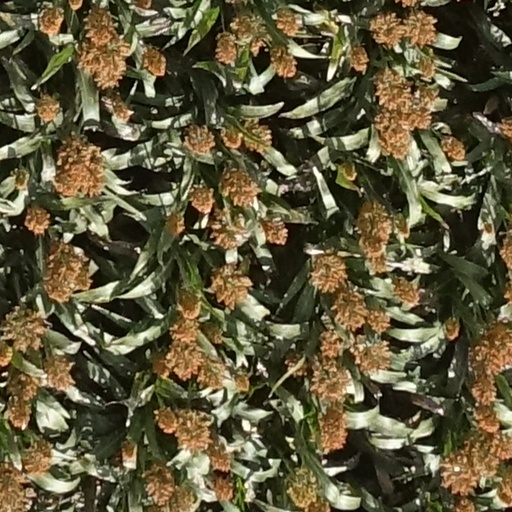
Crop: sorghum